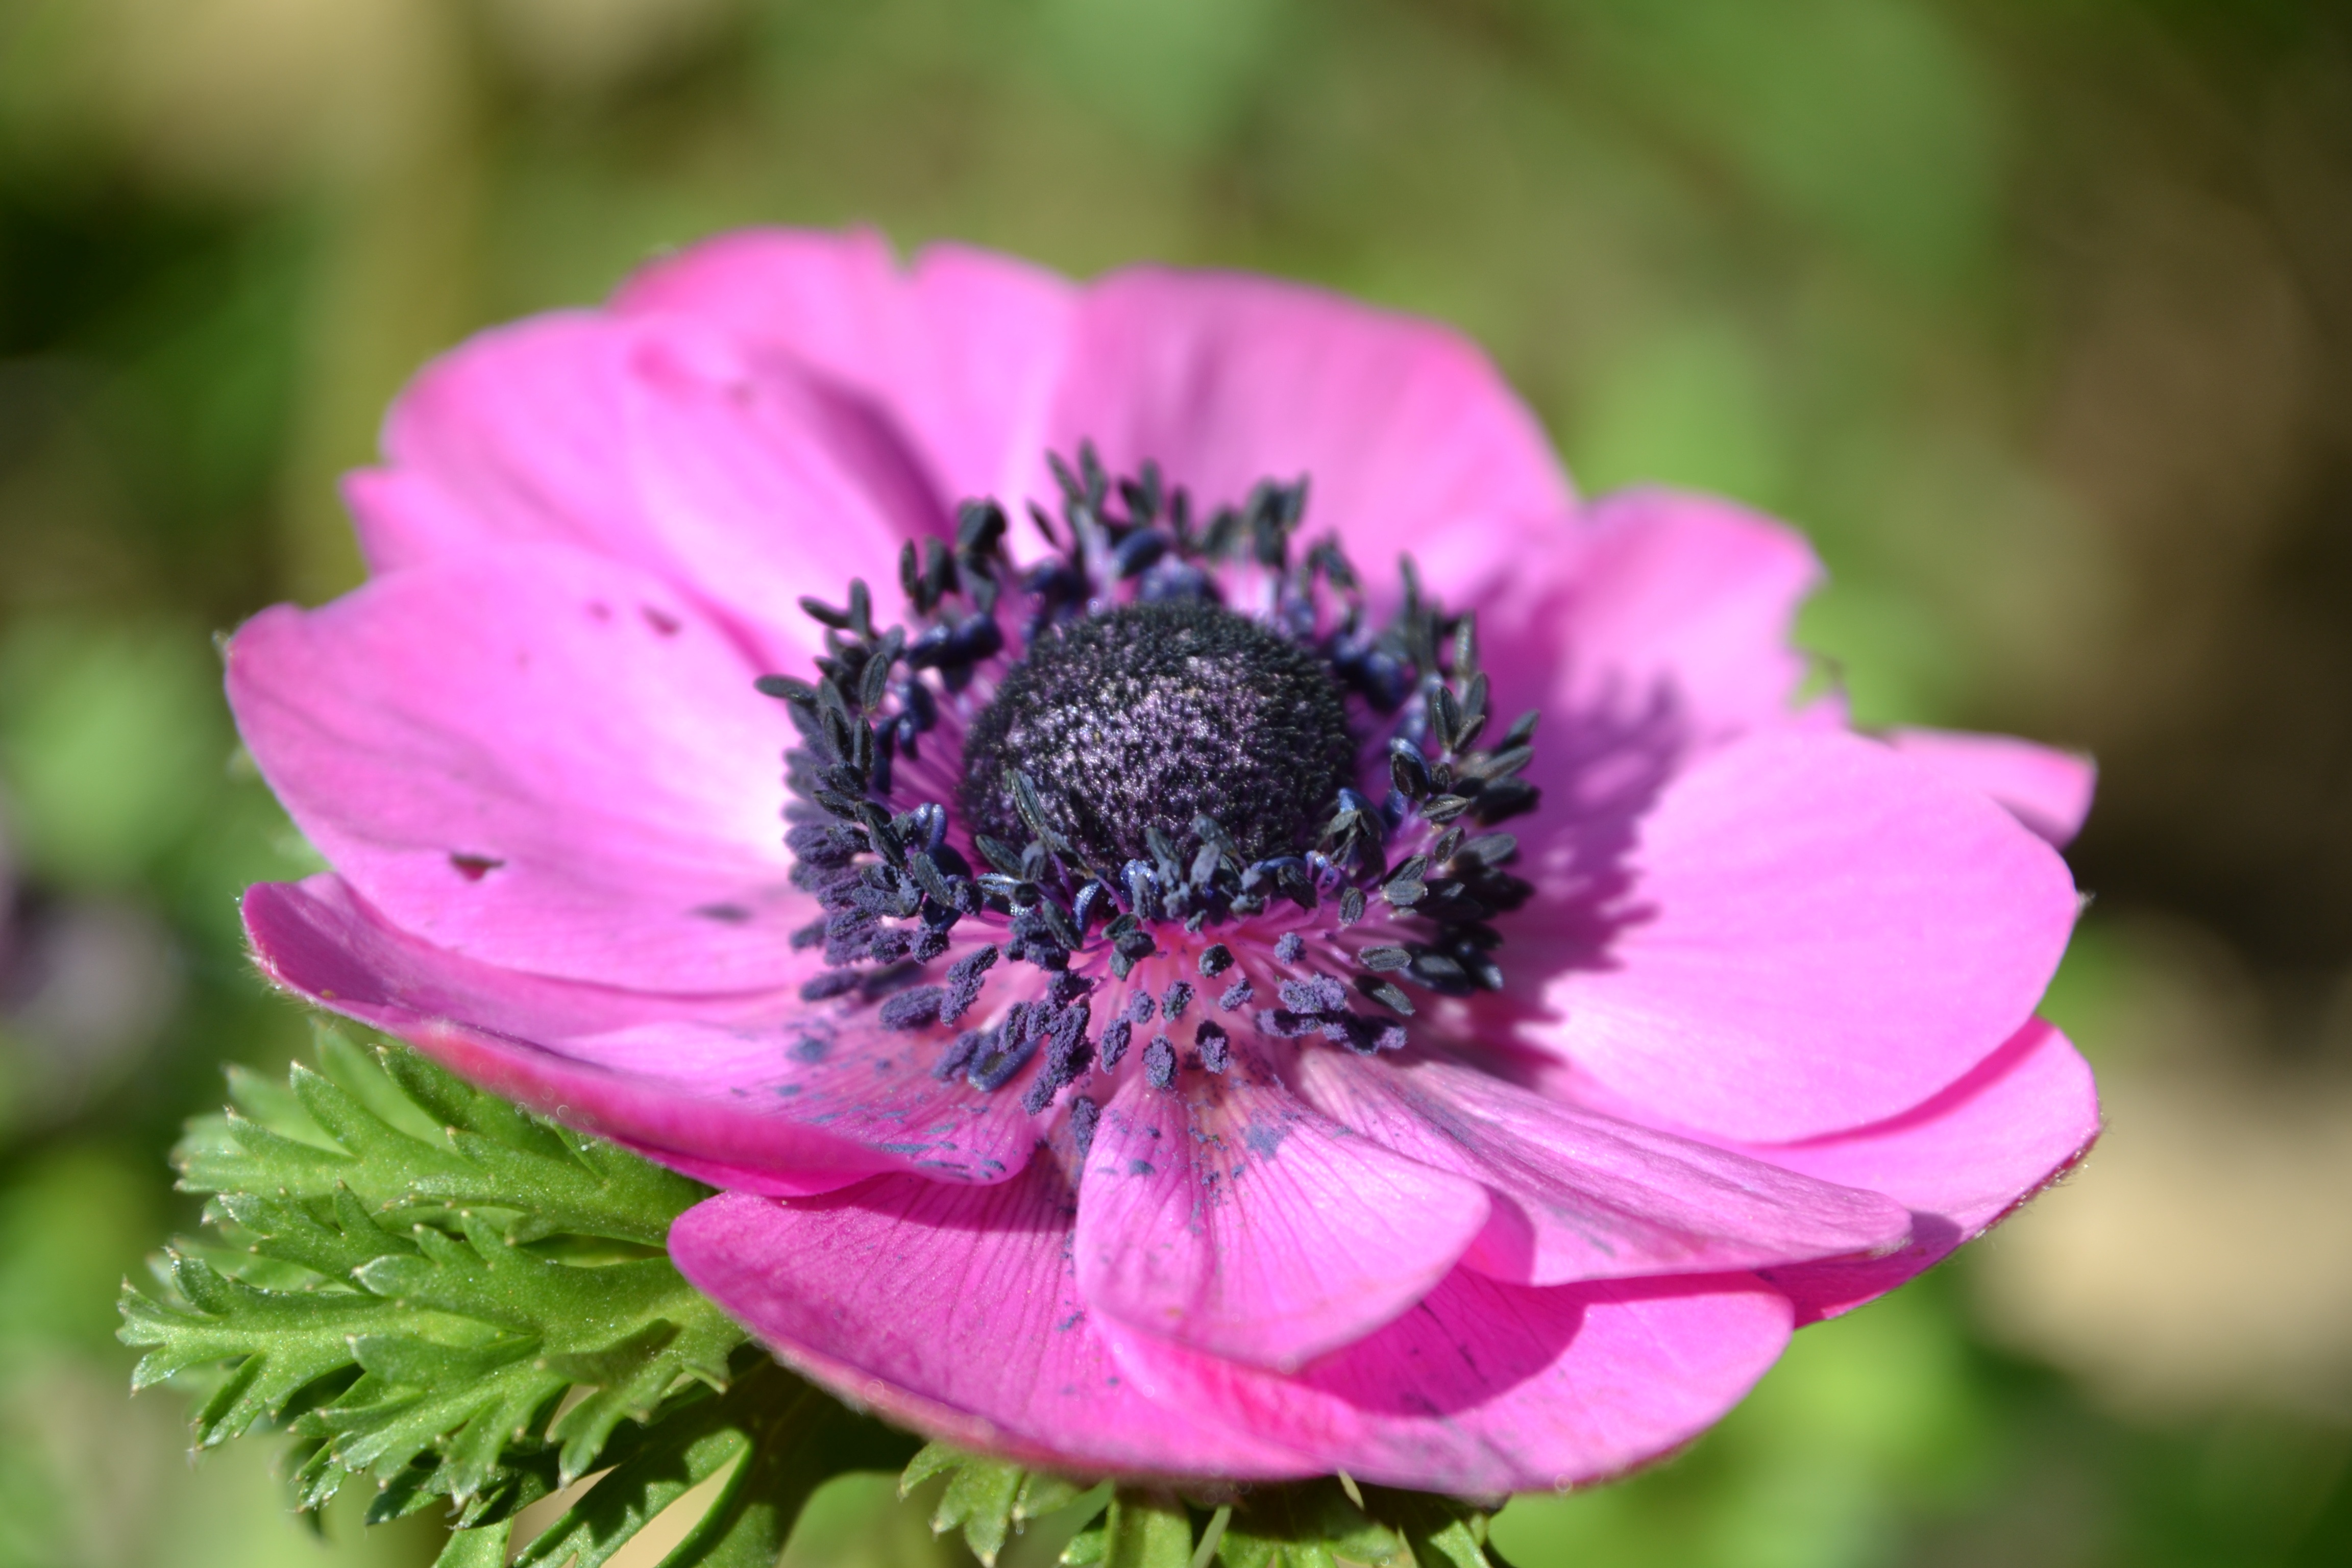
blossom, plant, photography, flower, petal, bloom, pink, close, flora, wildflower, close up, shrub, poppy, anemone, pink flower, macro photography, flowering plant, daisy family, annual plant, land plant, garden cosmos, perennials greenhouse